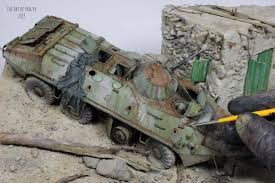
Label: BTR-70